Ramblin' Wreck from Georgia Tech

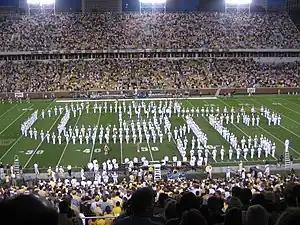
There is a large football stadium with yellow bleachers and green grass, seen at night. The band is on the field facing the viewer, wearing white uniforms, holding instruments, and arranged to form an interlocking GT. Many people are in the stands.

The Edwin H. Morris & Company obtained a copyright to Roman's version in 1931. The copyright to that version expired in 1952, so Greenblatt wrote a new arrangement and applied for a new copyright. In 1953, Greenblatt sold the copyright for the new version to Georgia Tech for one dollar. There was some controversy when MPL Communications acquired the old copyright; a law firm commissioned by Georgia Tech in 1984, Newton, Hopkins & Ormsby, concluded that while there were copyrighted versions of the song, the version used by the school was not copyrighted and falls in the public domain.